Potaro-Siparuni

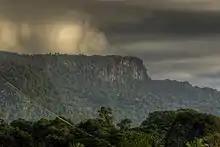
Hills in the South Mahdia, Potaro Siparuni

Kaieteur Falls is a major tourist attraction in Guyana. It is in Kaieteur National Park in the center of Guyana's rainforest. The park is served by Kaieteur International Airport, about a 15-minute walk from the top of Kaieteur falls, with frequent flights to Ogle Airport and Cheddi Jagan International Airport in Georgetown. Within Potaro-Siparuni is also a section of the Amazon rainforest.